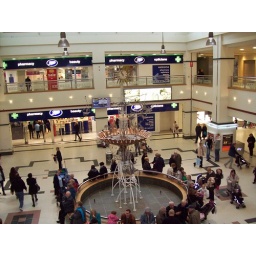
The water powered clock in Victoria Shopping centre, Nottingham